2020 Malian coup d'état

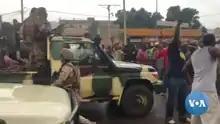
Malian soldiers and cheering crowd in Bamako during the coup

On 18 August 2020, elements of the Malian Armed Forces began a mutiny, and subsequently undertook a coup d'état. Soldiers on pick-up trucks stormed the Soundiata military base in the town of Kati, where gunfire was exchanged before weapons were distributed from the armory and senior officers arrested. Tanks and armoured vehicles were seen on the town's streets, as well as military trucks heading for the capital, Bamako. The soldiers detained several government officials including President Ibrahim Boubacar Keïta, who resigned and dissolved the government. This was the country's second coup in less than 10 years, following the 2012 coup d'état. On a subregional level, the coup also marked an end to a period of nearly six years, since the 2014 Burkina Faso uprising and the ousting of Burkina Faso's President Blaise Compaoré, during which there was not a single undemocratic change of government in West Africa. For this subregion, where many countries have a history of civil war and violent conflict, this was a period of remarkable stability, during which ECOWAS even managed to find a peaceful resolution to the 2016–2017 Gambian constitutional crisis.